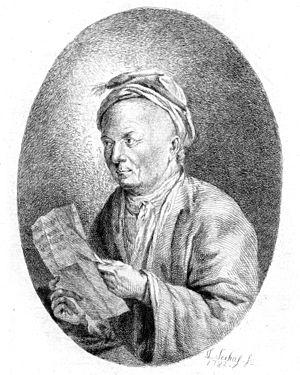
Gottfried August Homilius, né le 2 février 1714 à Rosenthal et mort le 2 juin 1785 à Dresde, est un compositeur et organiste saxon.